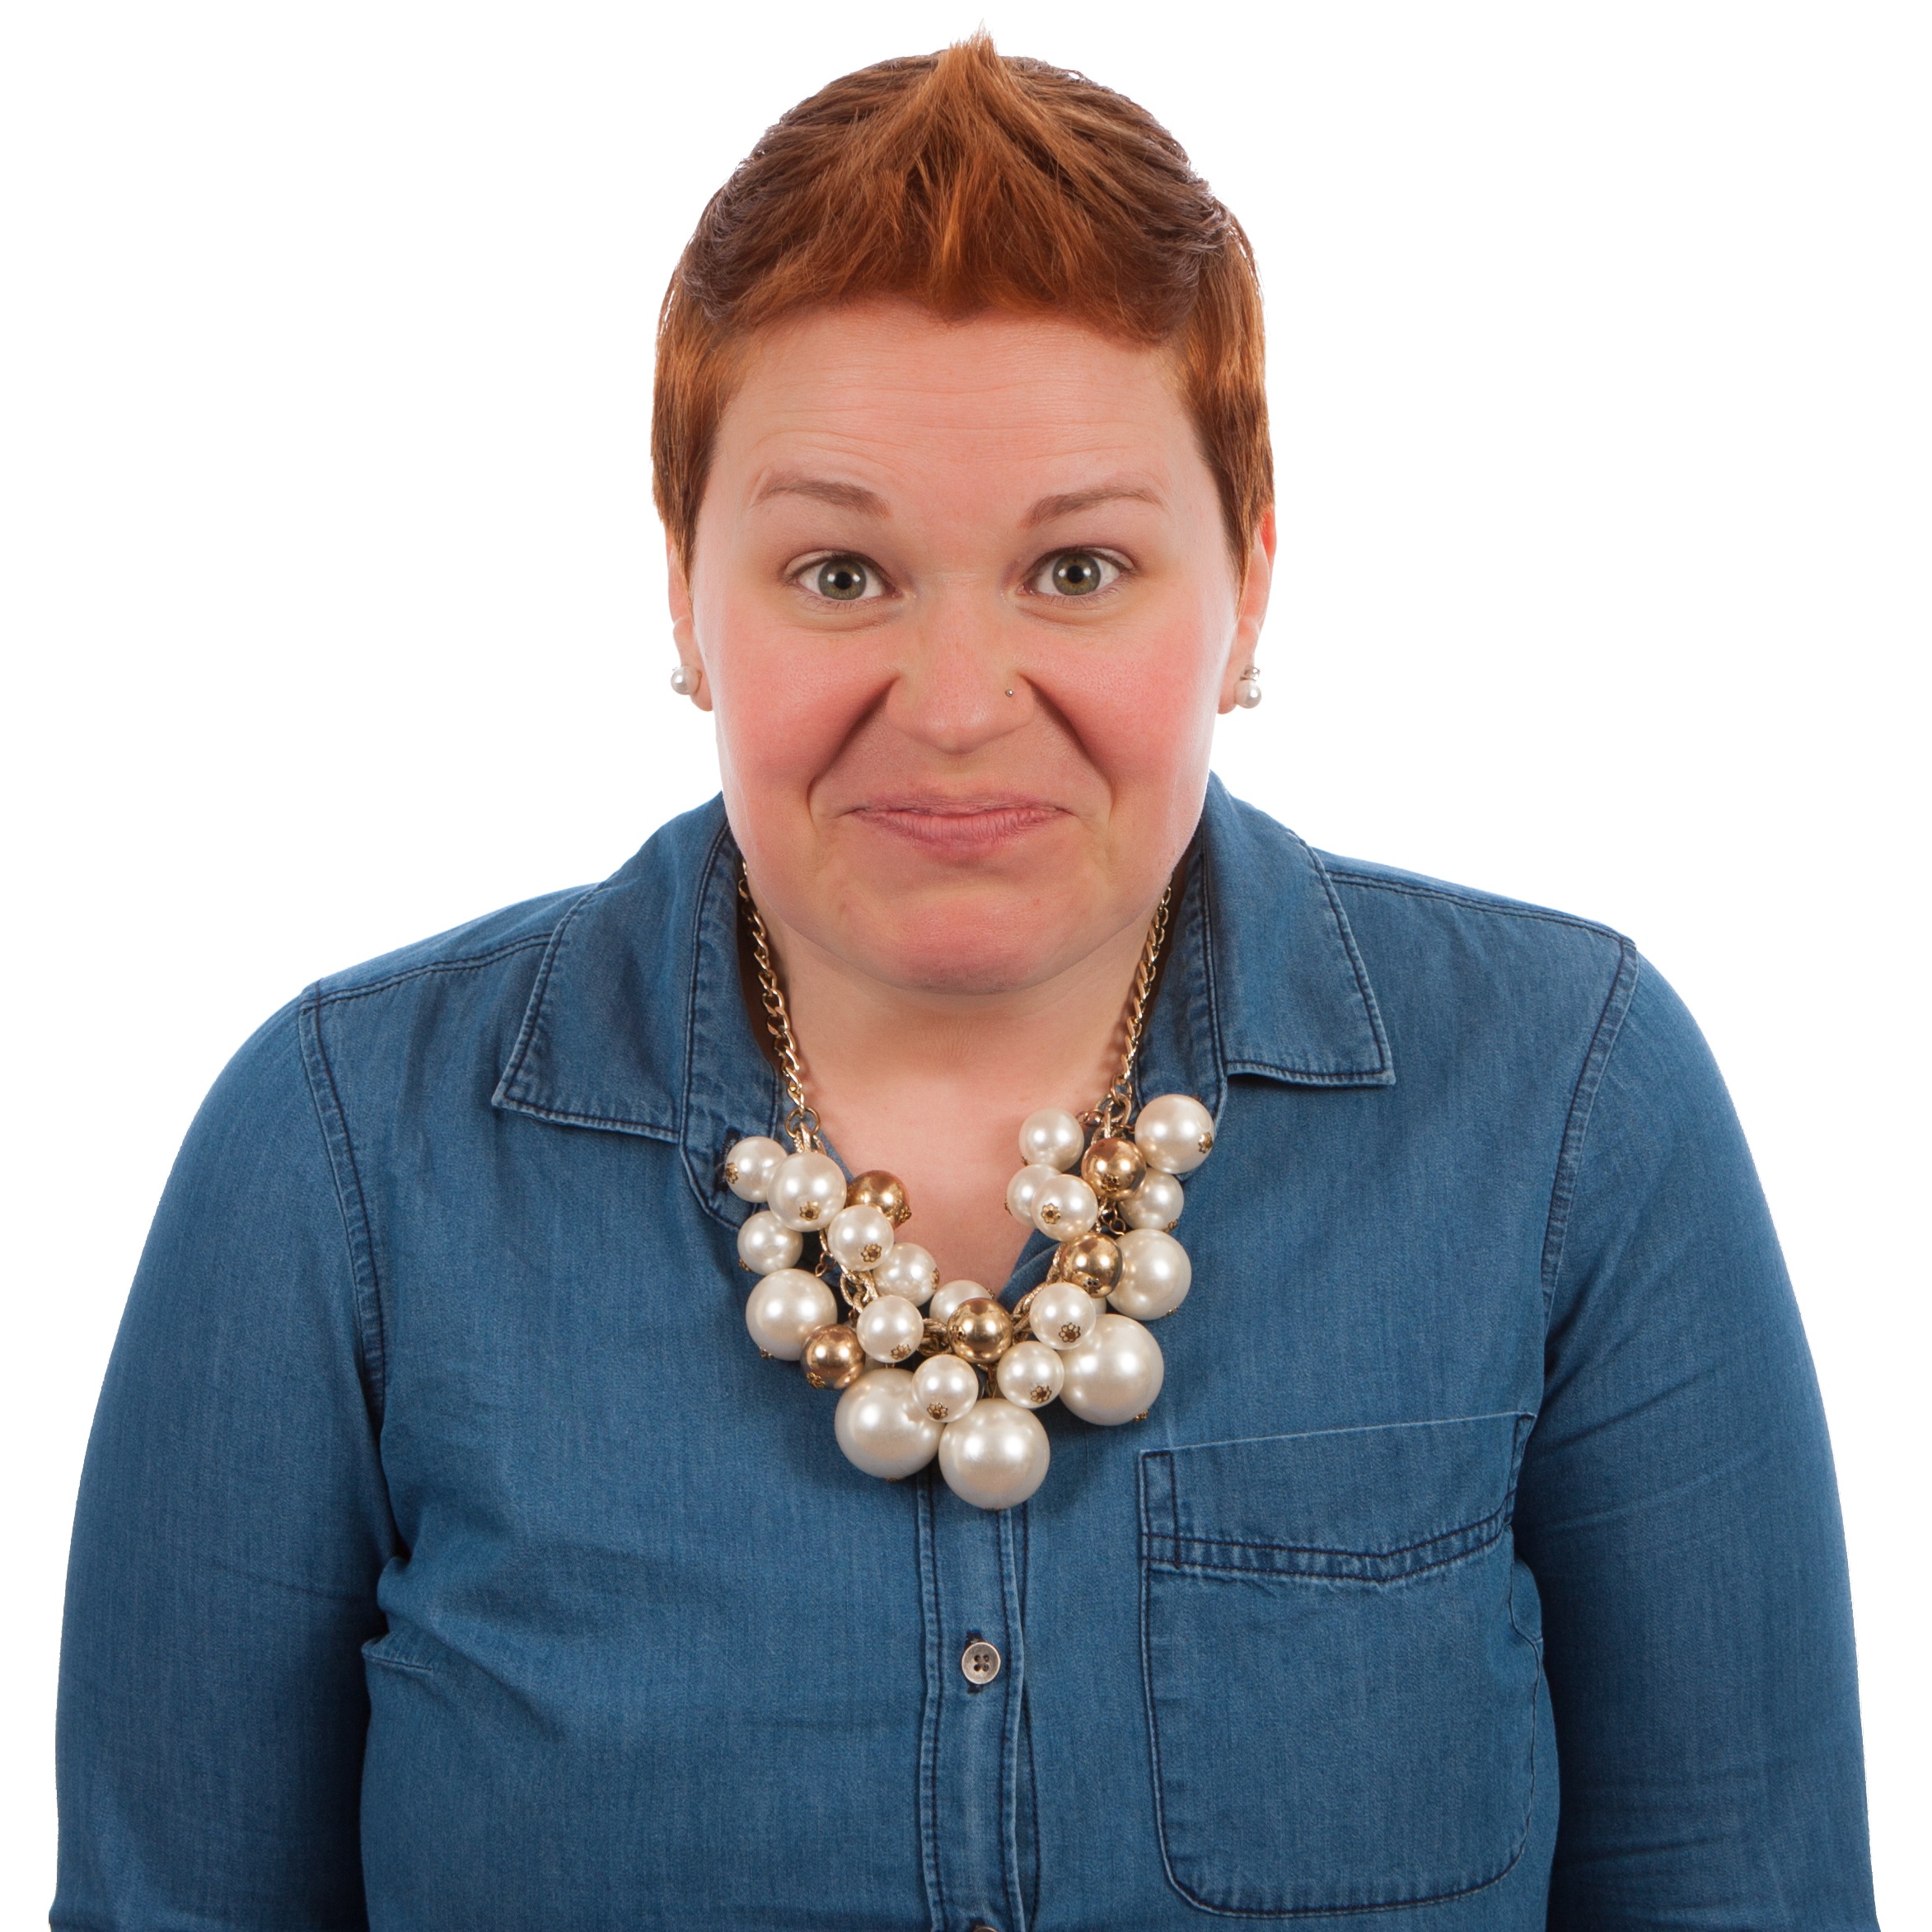
hand, people, girl, woman, white, female, finger, clothing, hairstyle, collar, human body, caucasian, posing, neck, organ, laughter, royalty free, poses, sleeve, anxious, elearning, about to burst, holding in, fashion accessory